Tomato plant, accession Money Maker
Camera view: horizontal (90 deg, fisheye); turntable rotation: 120 degrees
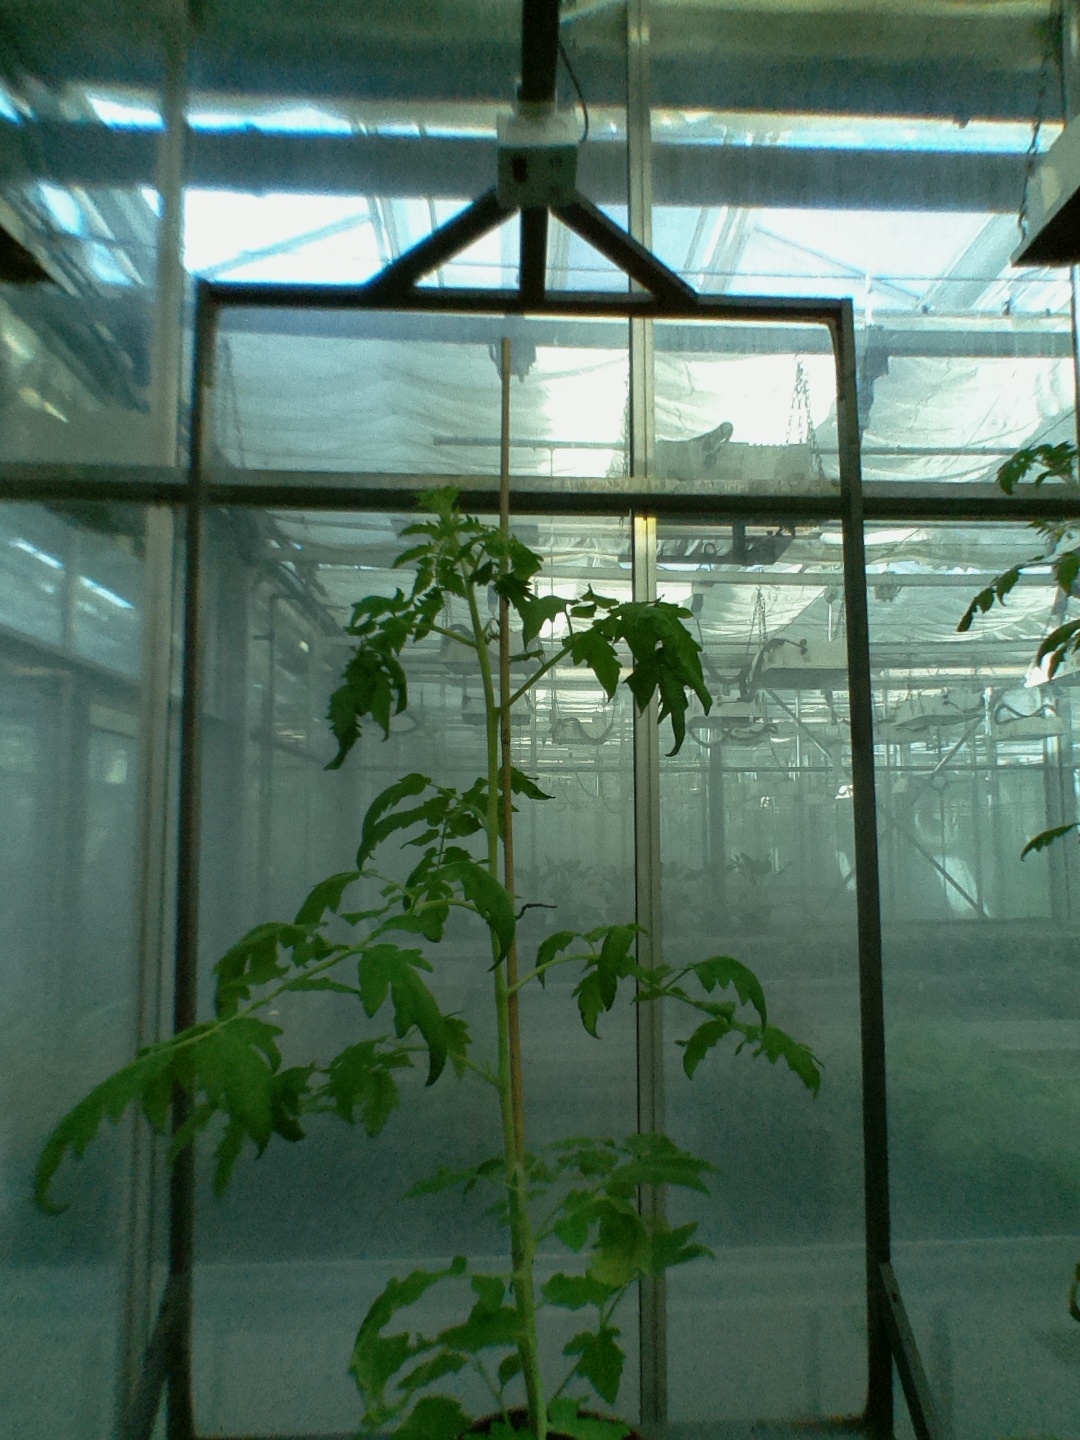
BBCH growth stage 54: 4 inflorescences visible